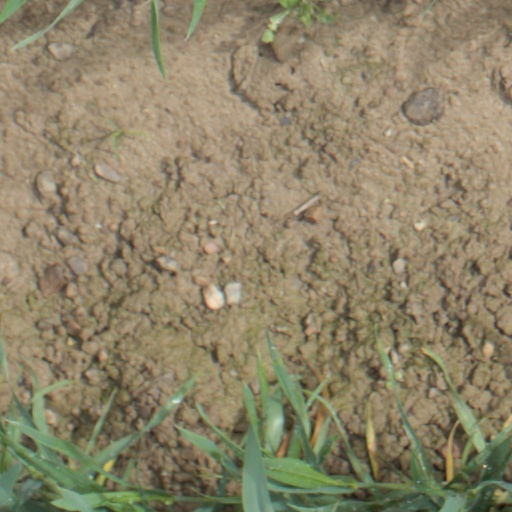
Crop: wheat